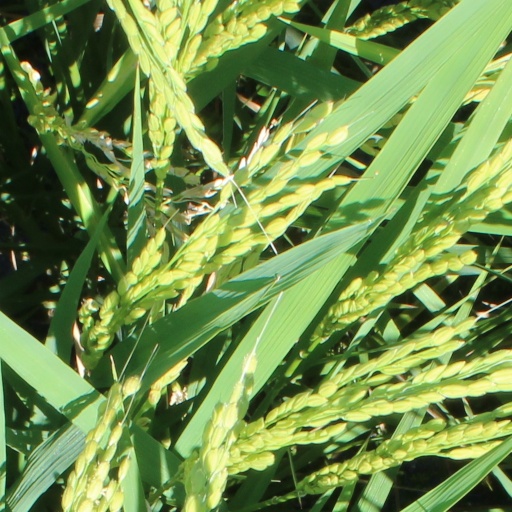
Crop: rice